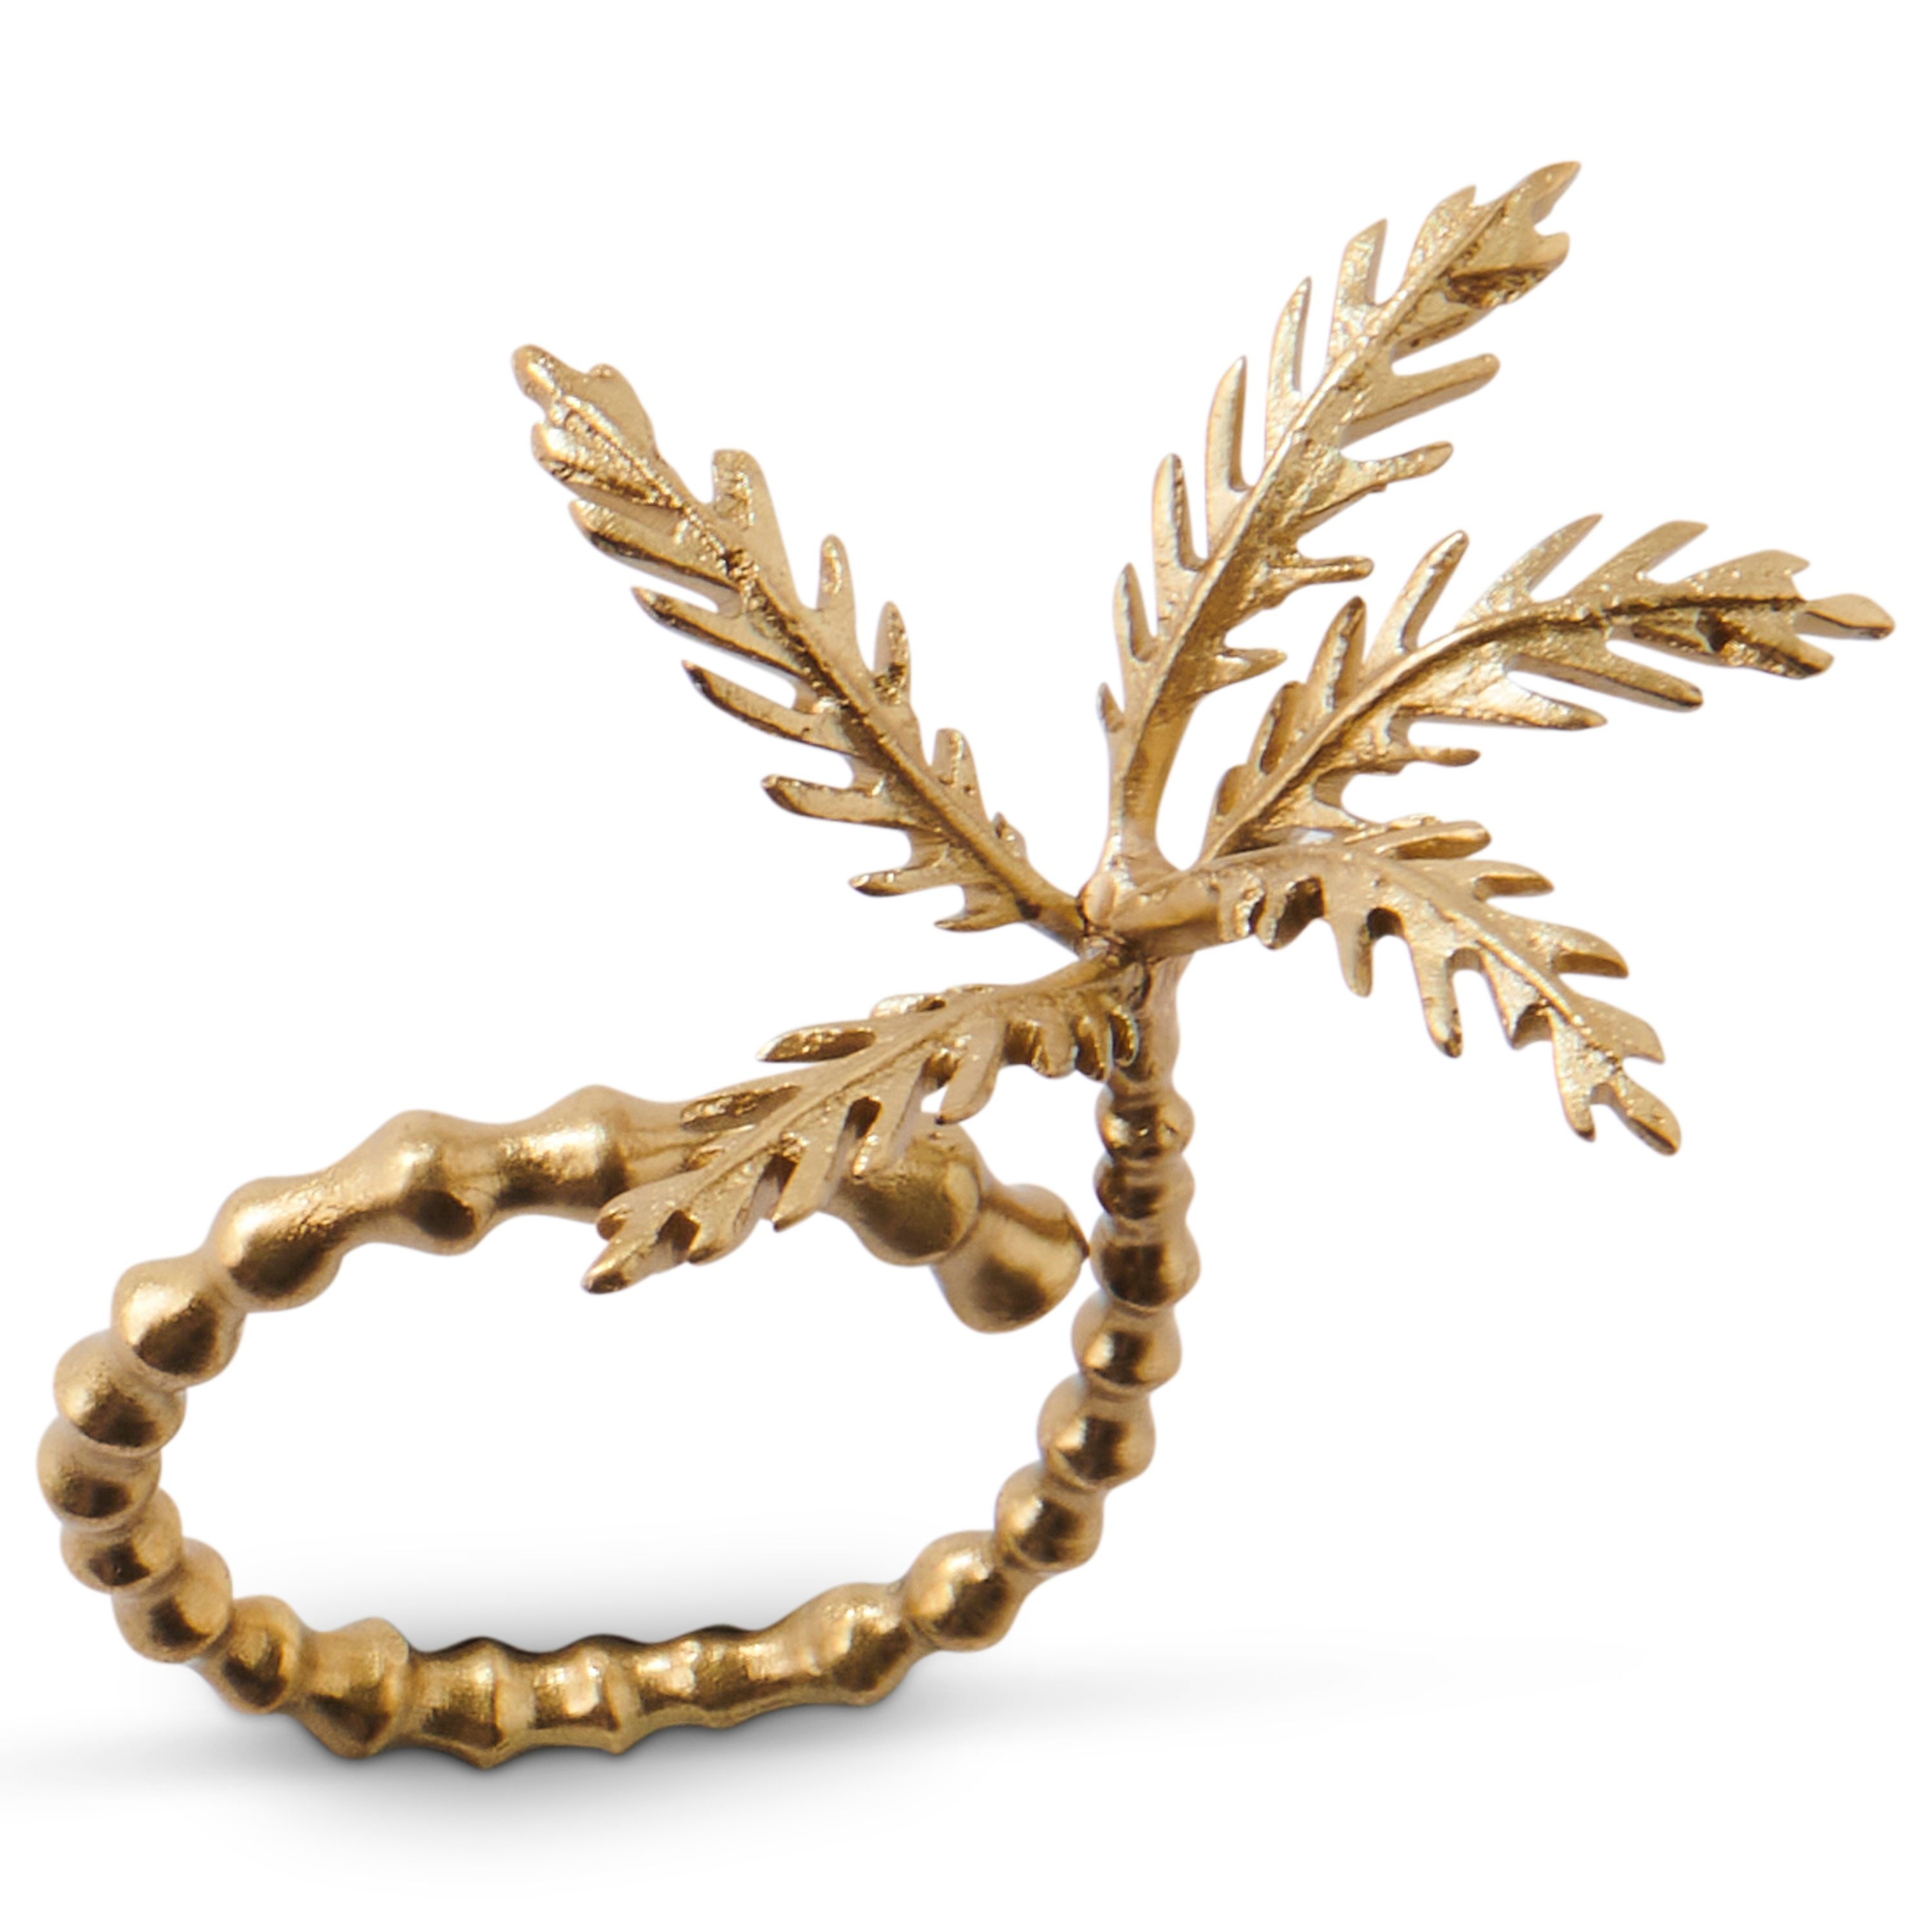
KIP & CO - BRASS NAPKIN RINGS SET OF 6 - PALM TREE
Brand: Kip & Co
Brass coated napkin rings (set of 6) For the love of colour since 2012! Original prints, designed in Melbourne.
Category: Home & Garden > Kitchen & Dining > Kitchen Tools & Utensils > Kitchen Organizers > Napkin Holders & Dispensers